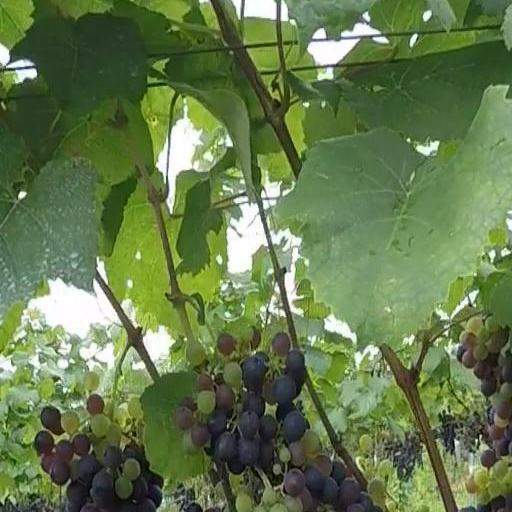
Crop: grape